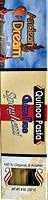
Item Name: Andean Dream Quinoa Pasta, Og, Spaght, Gf, 8-Ounce (Pack of 6)
Value: 48.0
Unit: Ounce

Price: 5.59